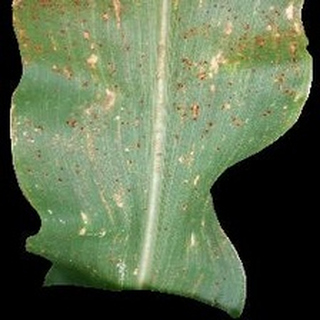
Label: corn_common_rust